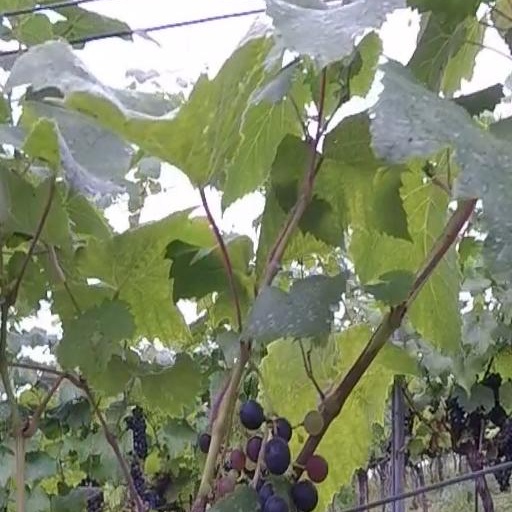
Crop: grape